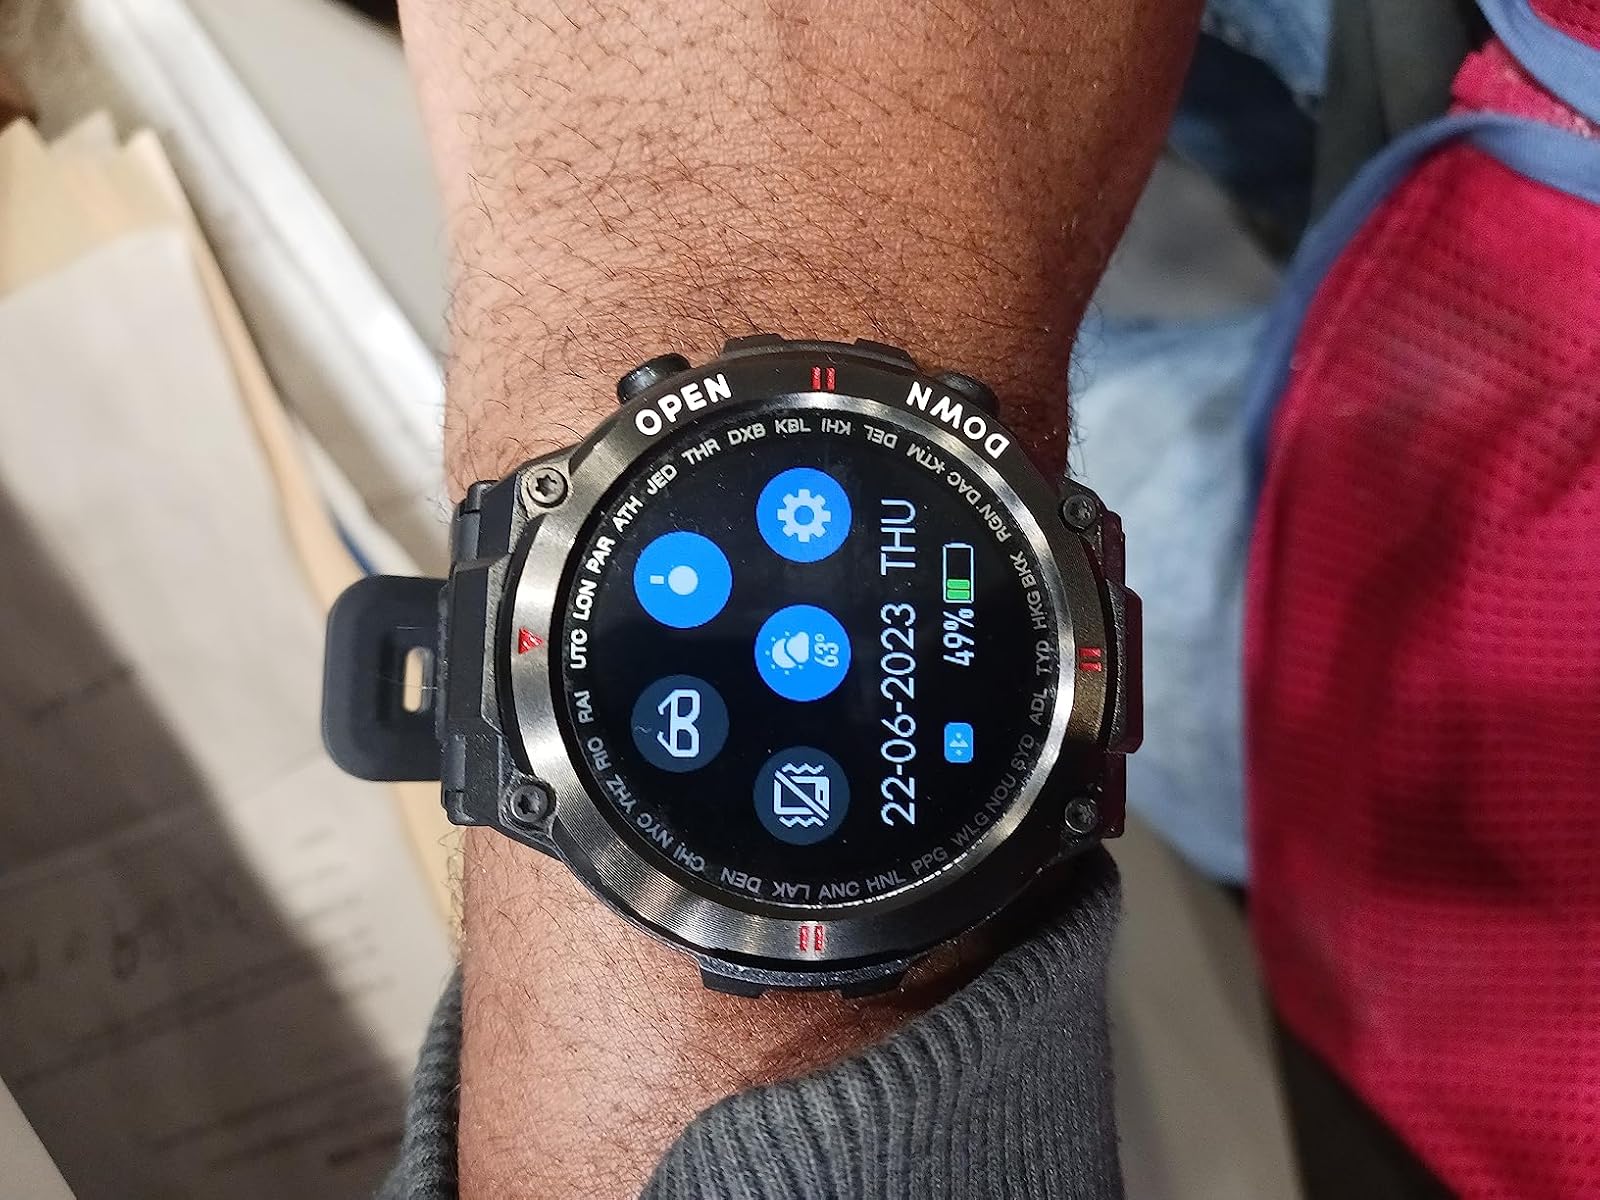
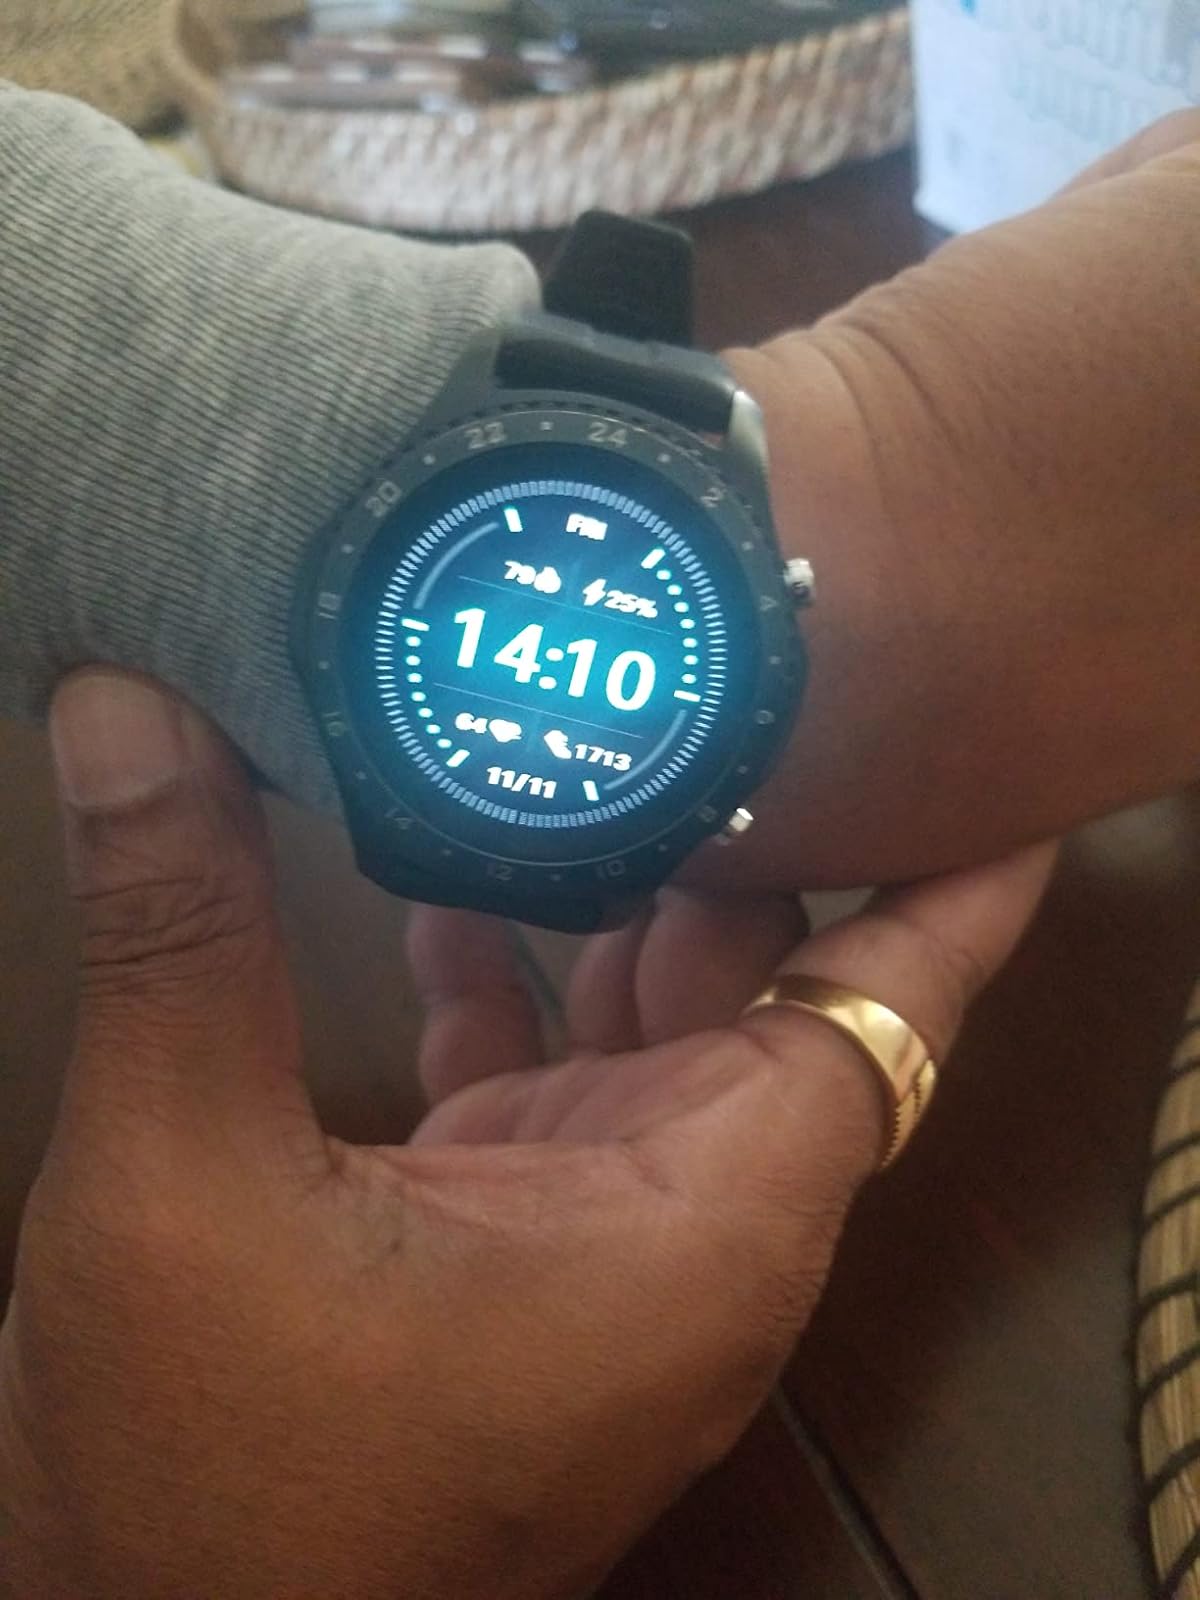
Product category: smartwatch
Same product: no